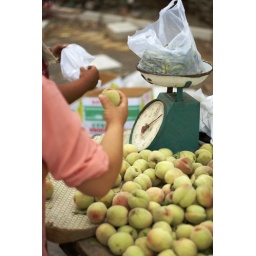
Fruit and vegetables being weighed and sold at a street market situated in a Hutong in Beijing, China.